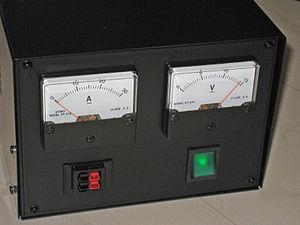
Une alimentation linéaire est un dispositif à base d'électronique de puissance qui fournit à un dispositif électrotechnique une ou plusieurs tensions continues parfaitement stabilisées et maintenues constantes malgré les fluctuations de la source et de la charge. L'alimentation peut être conçue pour délivrer de quelques watts à plusieurs centaines de watts.